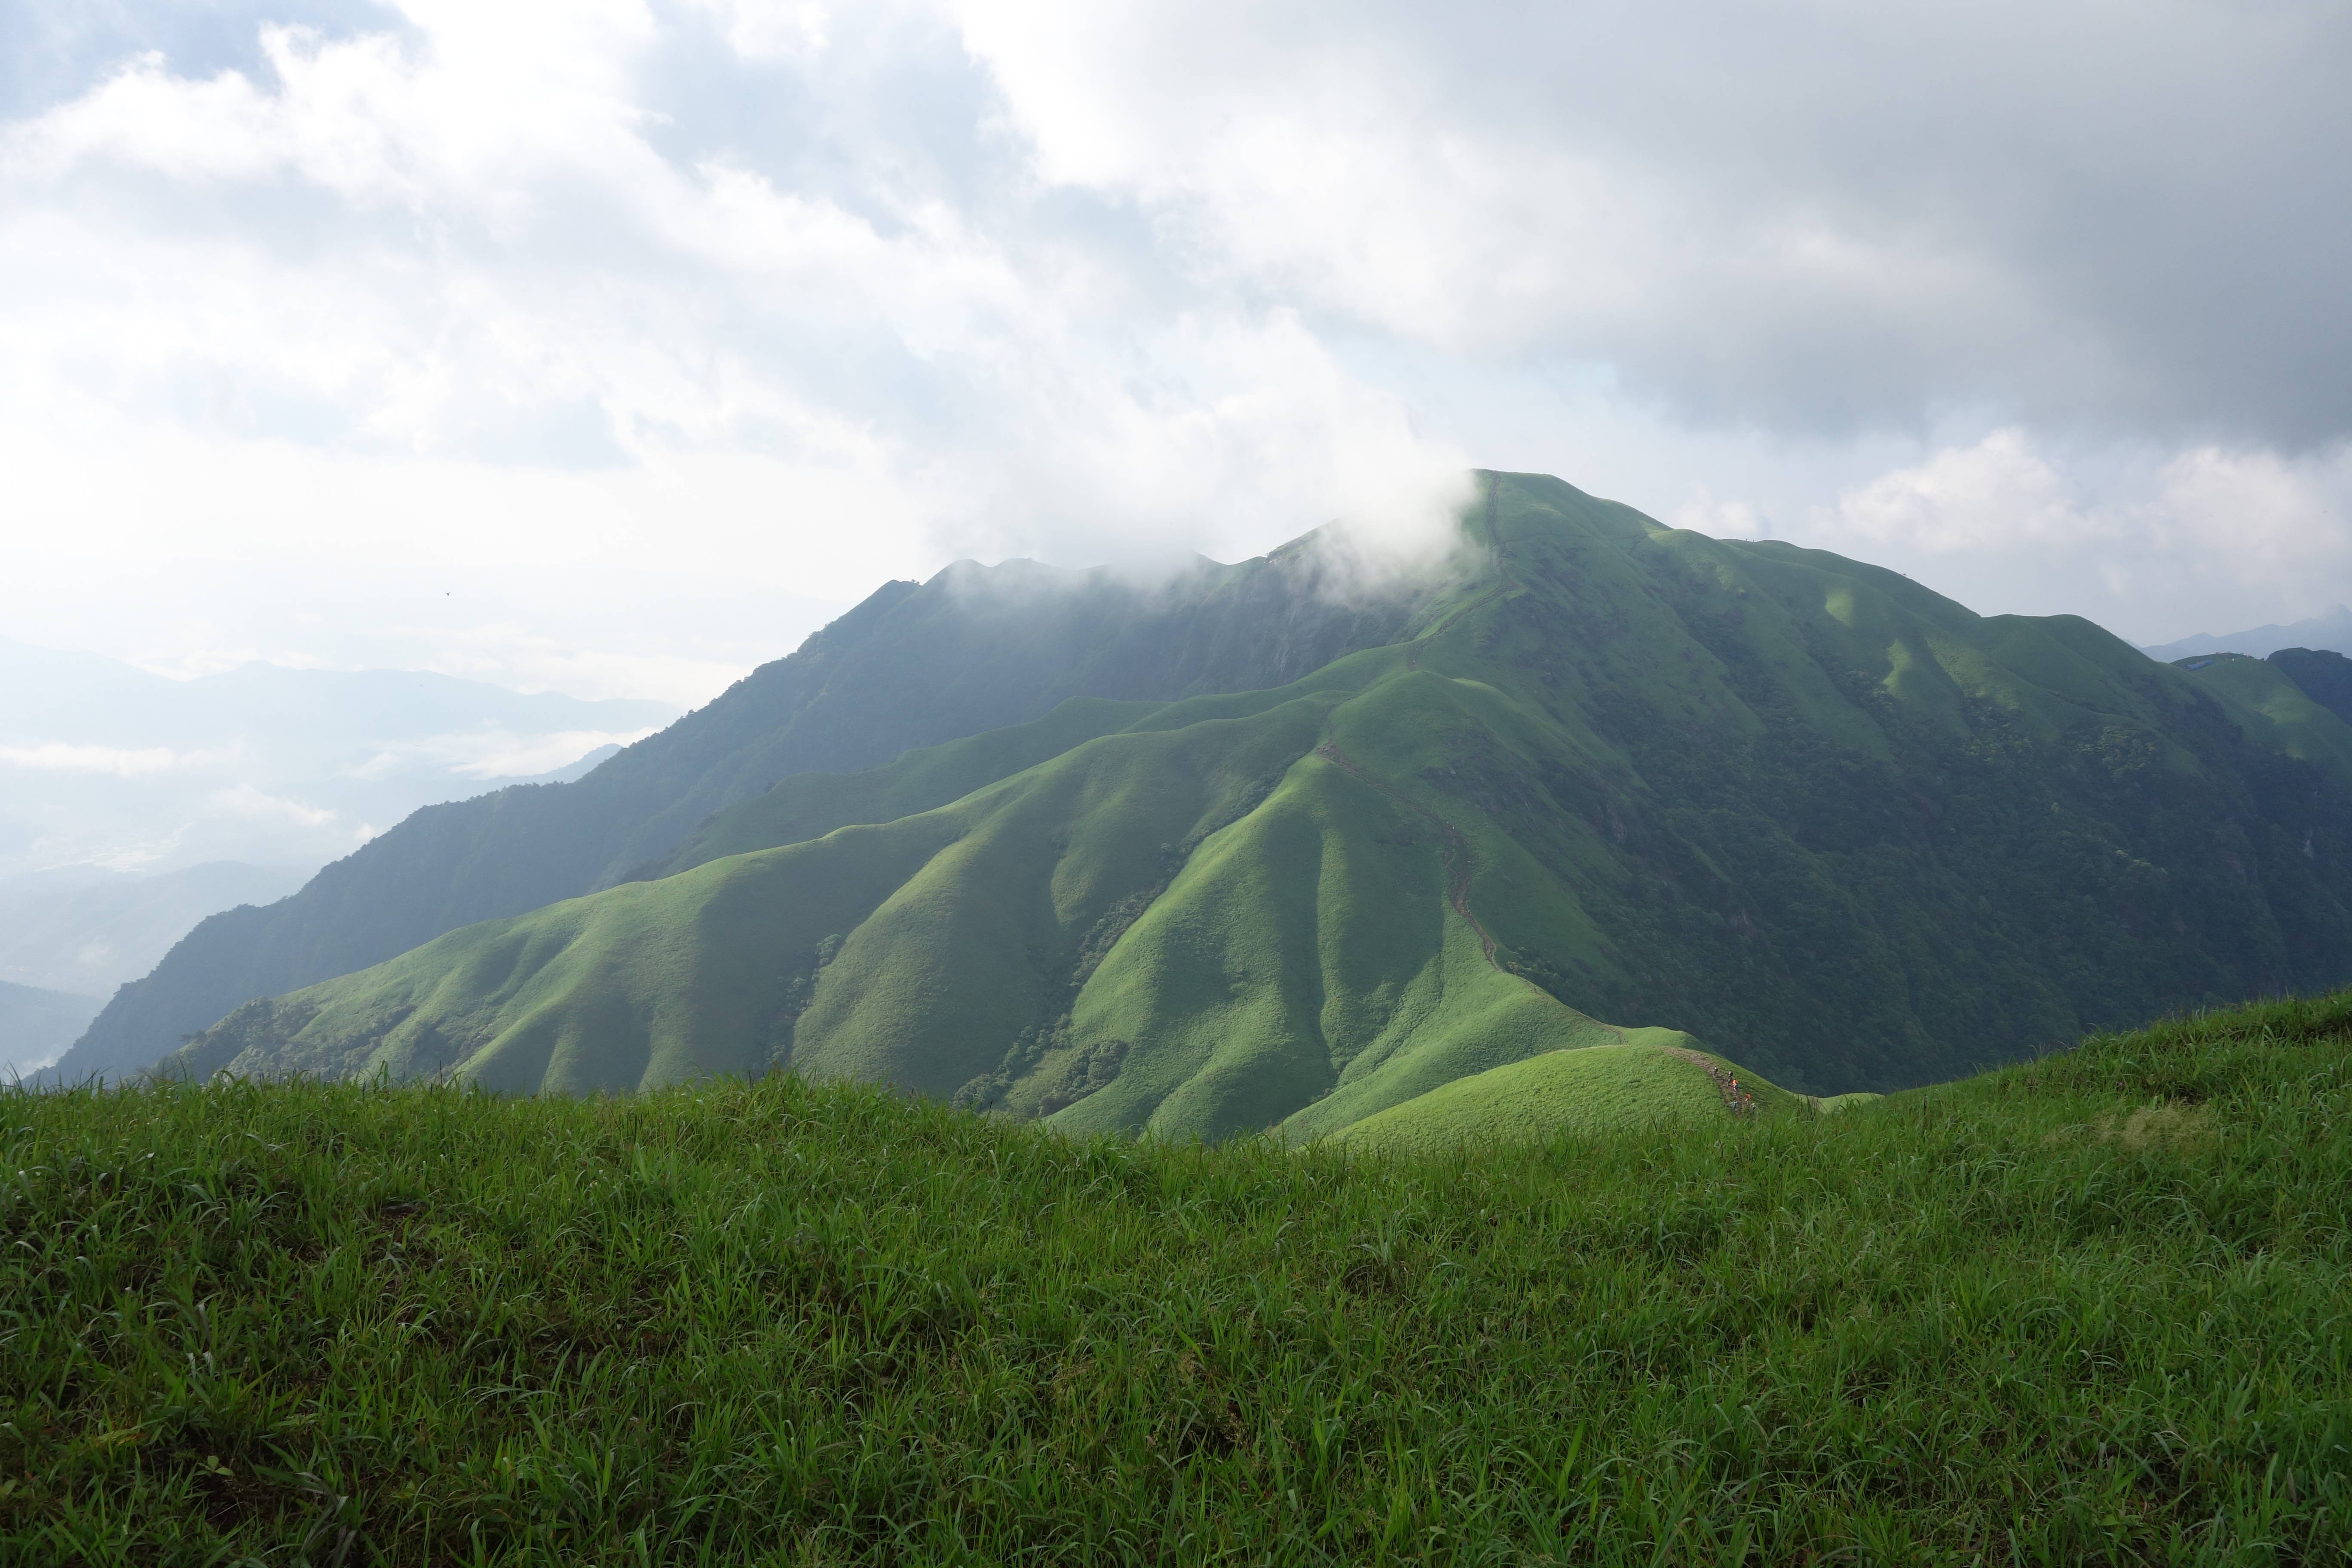
landscape, nature, wilderness, mountain, cloud, meadow, hill, valley, mountain range, highland, ridge, plain, clouds, mountains, grassland, plateau, fell, habitat, loch, ecosystem, landform, mountain pass, wugongshan, geographical feature, atmospheric phenomenon, mountainous landforms